Bartels (crater)

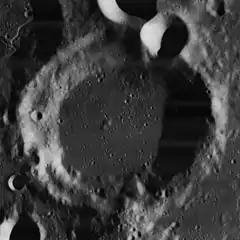
Lunar Orbiter 4 image

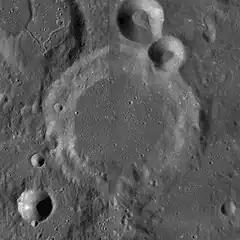
LRO mosaic

Bartels is a lunar impact crater located along the western perimeter of the Moon's visible face. At this location the crater is viewed from the side, and visibility is affected by libration. The crater can be viewed in its entirety only from lunar orbit. It is located to the north of the crater Moseley and south-southeast of Voskresenskiy.